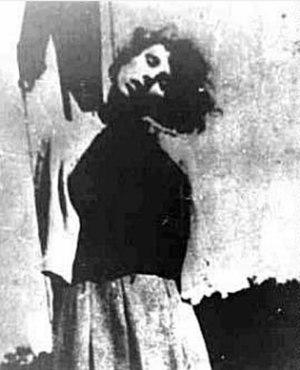
Elisabeth Becker était une gardienne de Camp de concentration pendant la Seconde Guerre mondiale